Aubervilliers

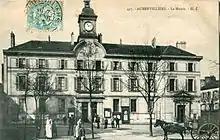
The Hôtel de Ville (town hall) in 1908

Until the law of 10 July 1964 the commune was part of the department of Seine. The redistribution of the former departments of Seine and Seine-et-Oise resulted in the commune becoming part of Seine-Saint-Denis after the administrative transfer effective from 1 January 1968.